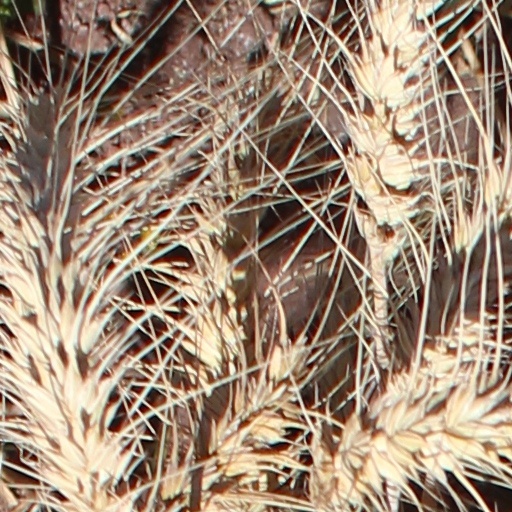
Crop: wheat